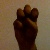
The image shows a hand gesture representing the letter 'E' in Indian Sign Language.